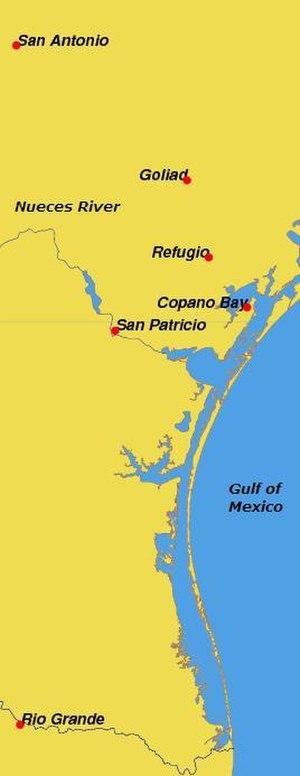
La bataille de Lipantitlán, également connue sous le nom de bataille de la traverse du Nueces, s'est déroulée le 4 novembre 1835 le long du Rio Nueces entre l'Armée mexicaine et les insurgés Texians, dans le cadre de la révolution texane.